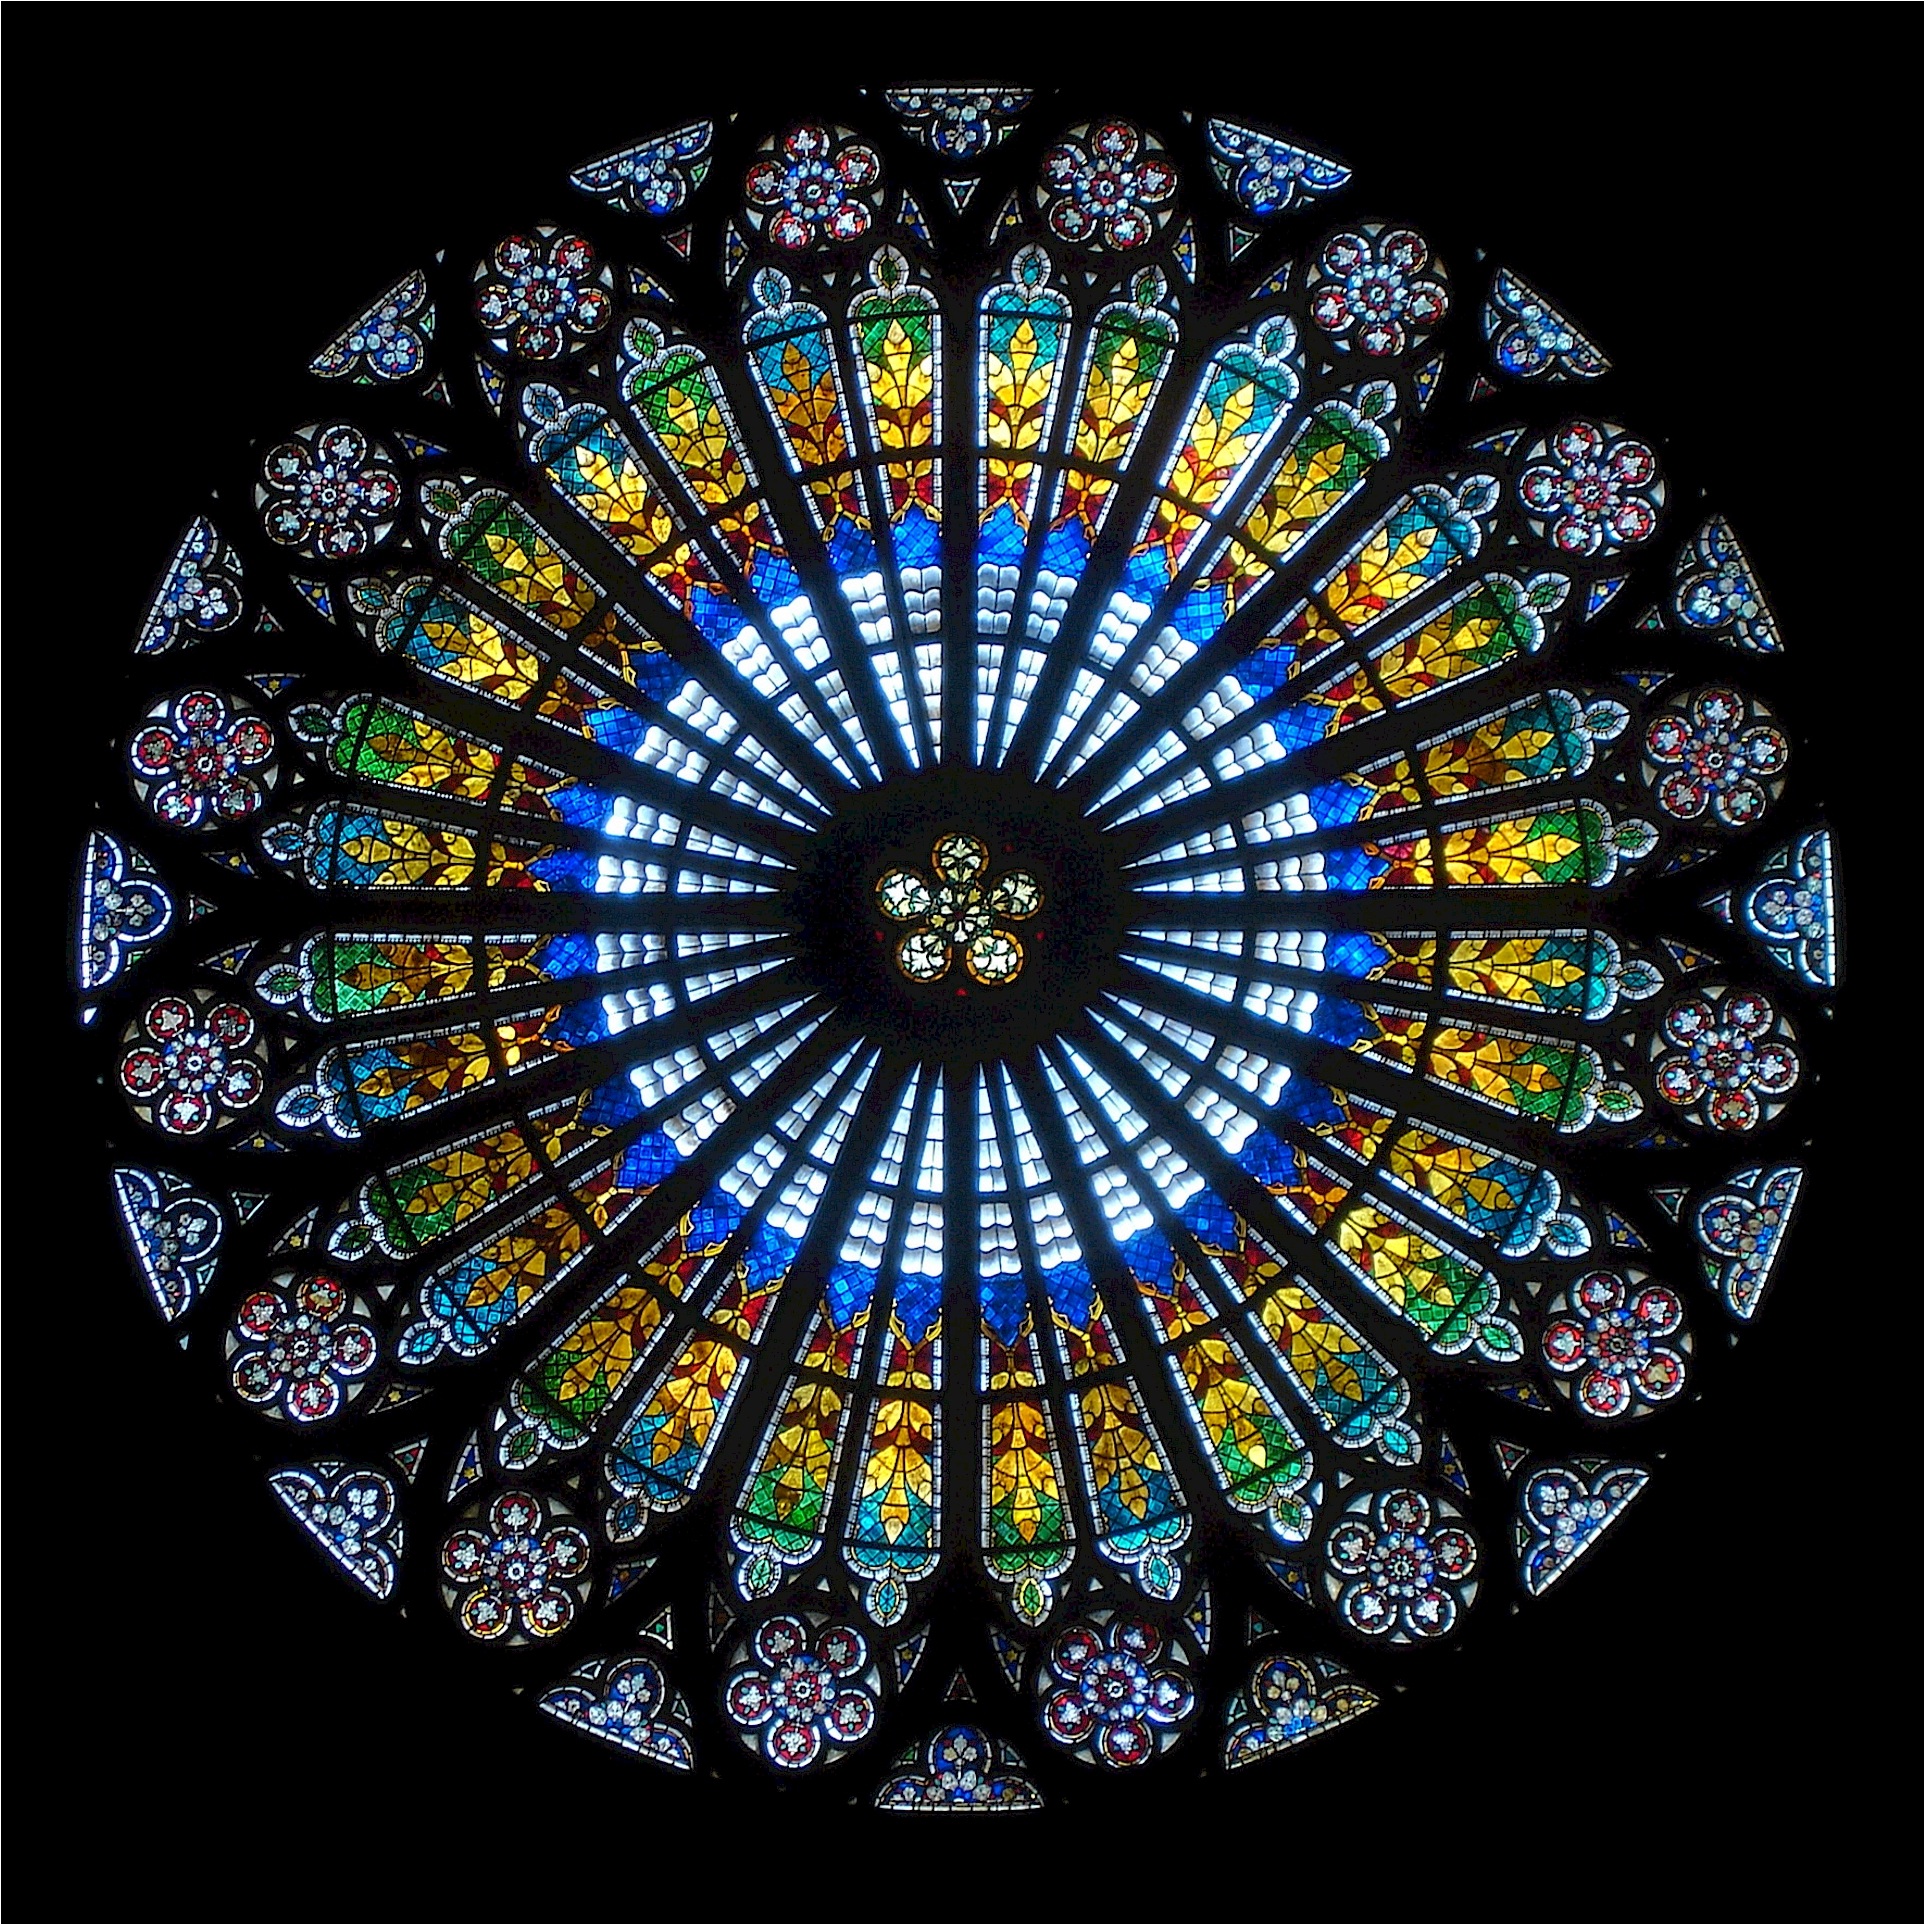
architecture, window, glass, building, old, france, church, cathedral, historic, material, gothic, stained glass, circle, symmetry, strasbourg, history, dome, rose window, strasbourg cathedral